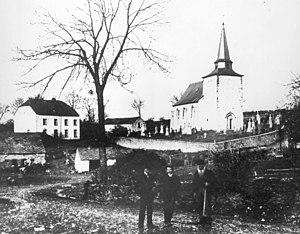
Photographie de Rachamps vers 1900. L'église Saint-Lambert (avant agrandissement de 1936-37), le lavoir et presbytère sont bien visibles.
Rachamps est un village de l'Ardenne belge, sis au Nord de la ville de Bastogne, dans la province de Luxembourg. Avant la fusion des communes, Rachamps faisait partie de la commune de Noville.
L’église Saint-Lambert est un édifice religieux catholique sis à Rachamps, un village de l’Ardenne belge, au nord de la ville de Bastogne. Une tour romane du XIe siècle est augmentée d’une nef et sanctuaire de style gothique au XVIIIe siècle. L’édifice est classé au patrimoine immobilier de Wallonie.
Cette page regroupe l'ensemble du patrimoine immobilier classé de la ville belge de Bastogne.